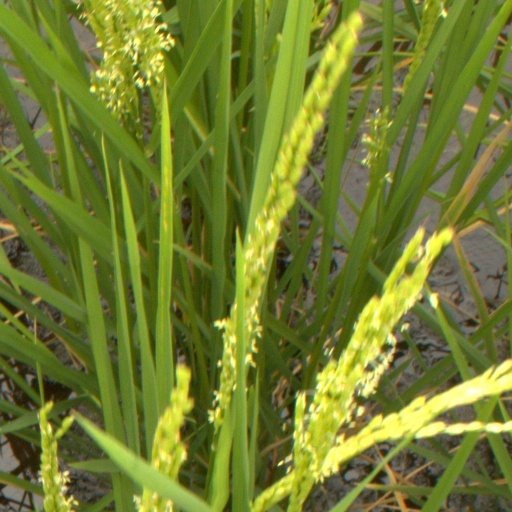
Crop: rice